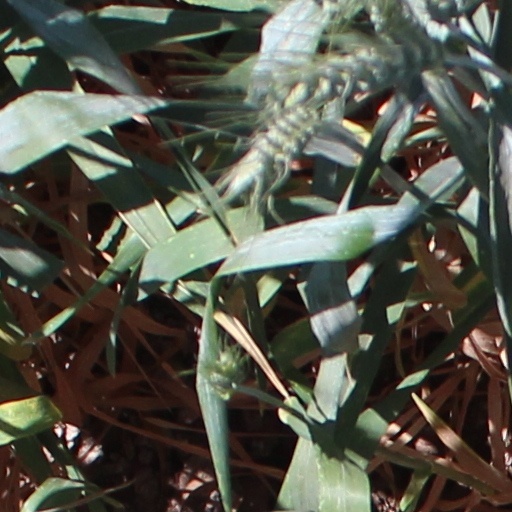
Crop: wheat